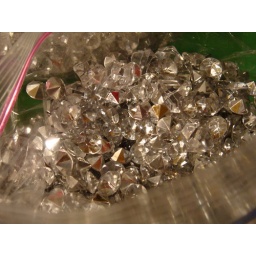
$6 for two bags of clear - 8 for two bags for silver - very nice for table accent of to use in vases